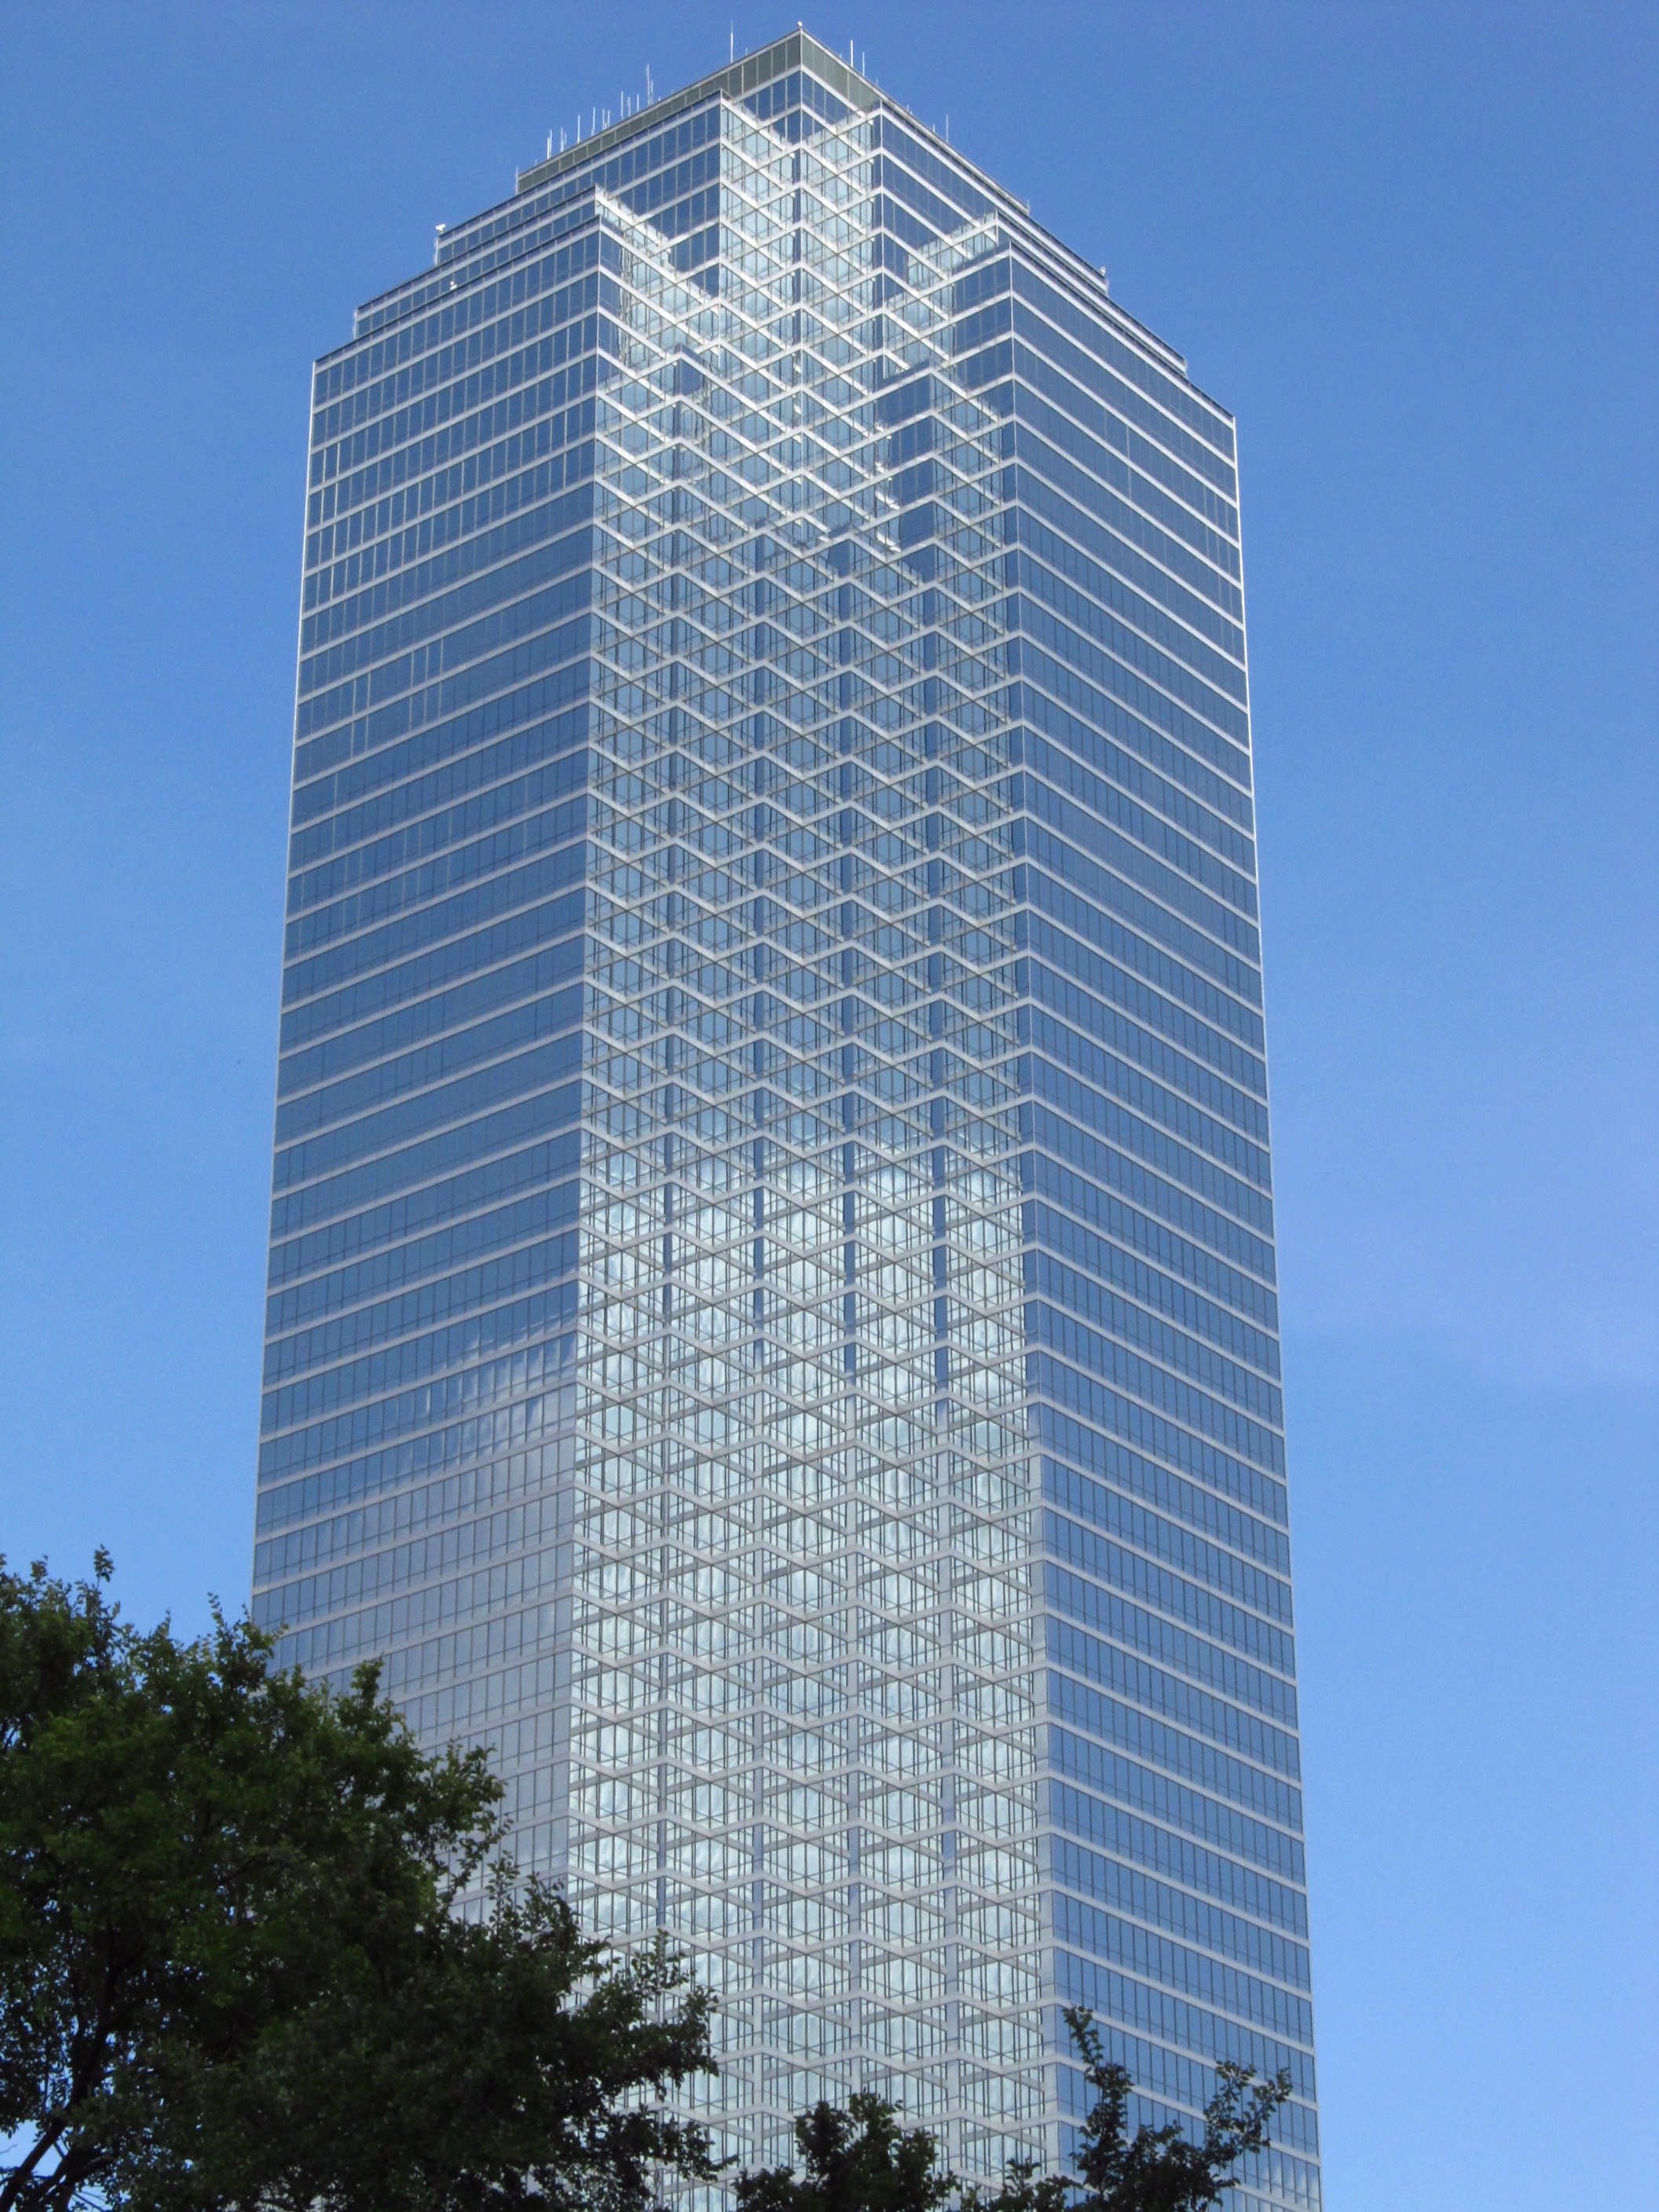
architecture, glass, building, skyscraper, urban, cityscape, downtown, reflection, tower, corporate, office, landmark, facade, industry, business, modern, office building, tower block, buildings, reflecting, texas, dallas, commerce, headquarters, condominium, glass facade, metropolitan area